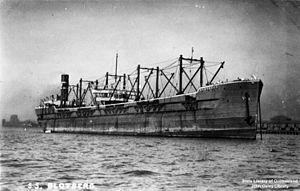
Un turret-deck est un genre de navire de commerce.